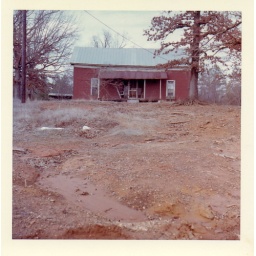
dads house as a boy in mississippi